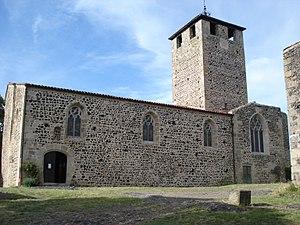
Montverdun est une commune française située dans le département de la Loire et la région Auvergne-Rhône-Alpes, et faisant partie de Loire Forez Agglomération.
Cet article recense les sites naturels protégés dans la Loire, en France.